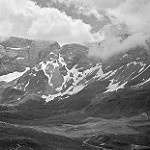
Label: B & W